Andreea Grecu

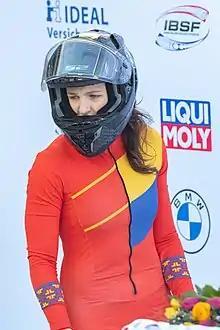
Grecu in 2021

Andreea Grecu (born 10 January 1994) is a Romanian sprinter and bobsledder.